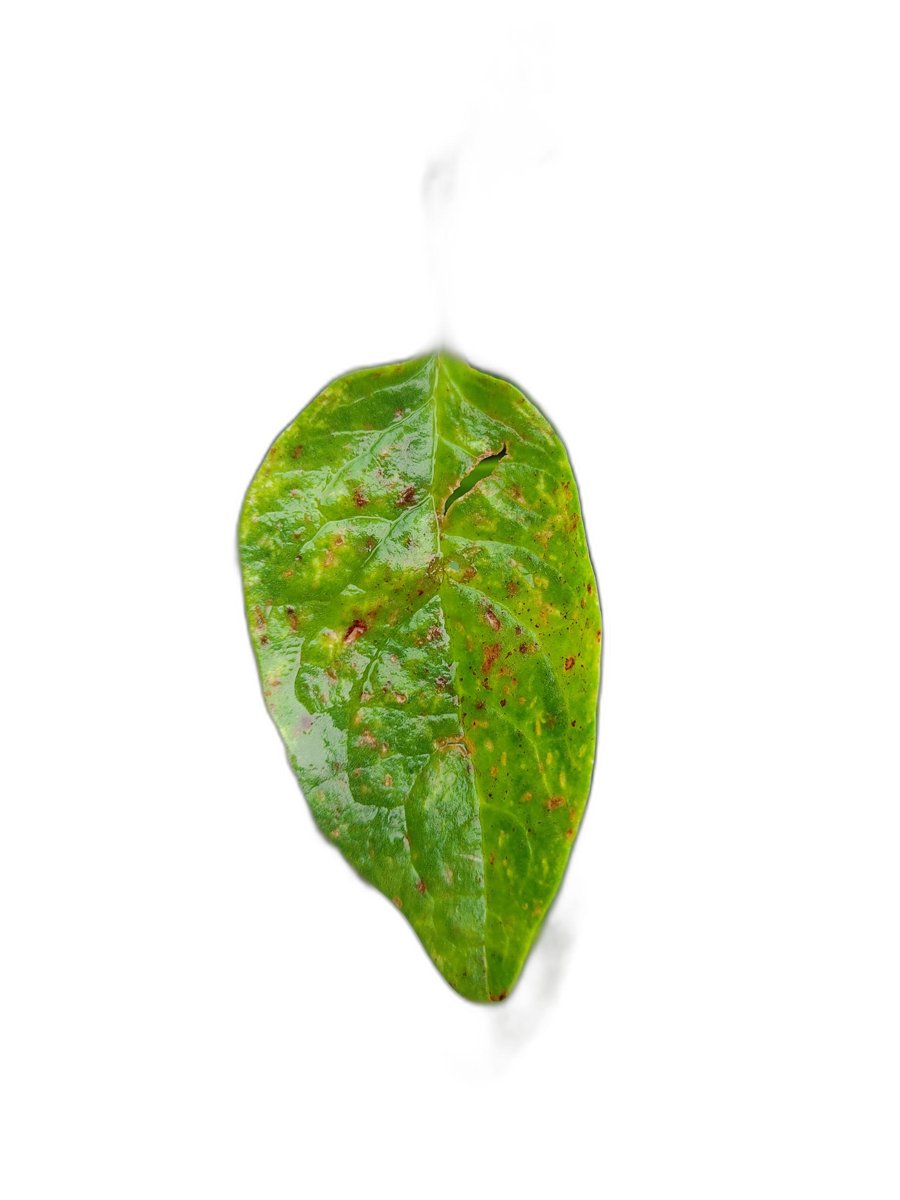
Label: Bacterial-Spot